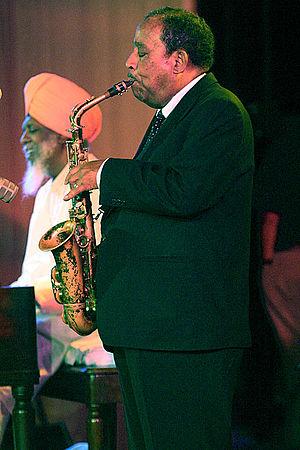
Lou Donaldson est un saxophoniste alto américain de jazz.
Le NEA Jazz Masters Fellowship est une récompense remise tous les ans depuis 1982 par le National Endowment for the Arts à des musiciens de jazz à la carrière établie en reconnaissance de leur œuvre.